Charles Gould Morton

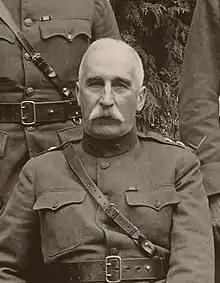
Charles Morton, 29th Division, Nogent-le-Roi 1918

Charles Gould Morton (January 15, 1861 – July 18, 1933) was an American major general during World War I.